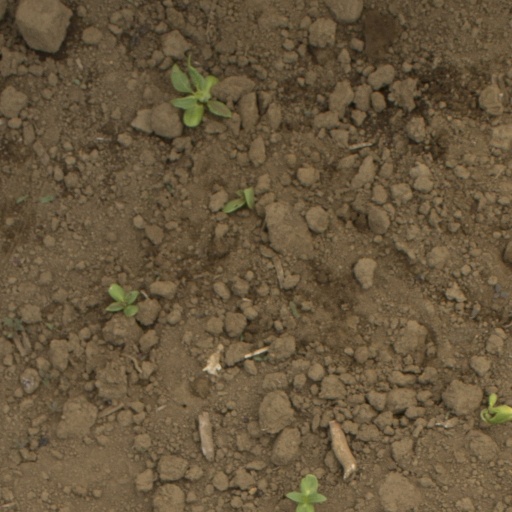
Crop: Jerusalem artichoke